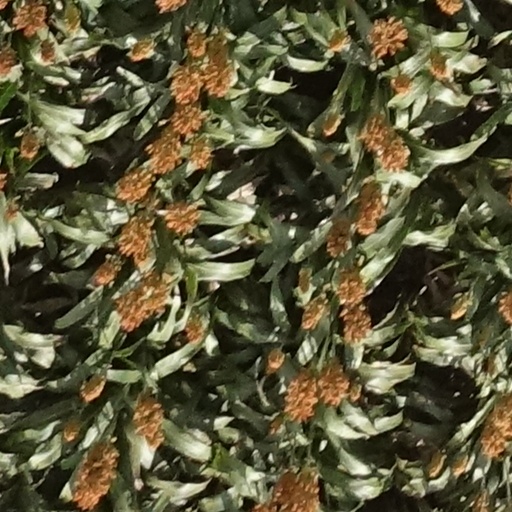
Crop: sorghum